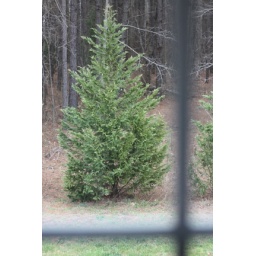
I chose to photograph a small tree in our backyard. This is the view through the window from our house.